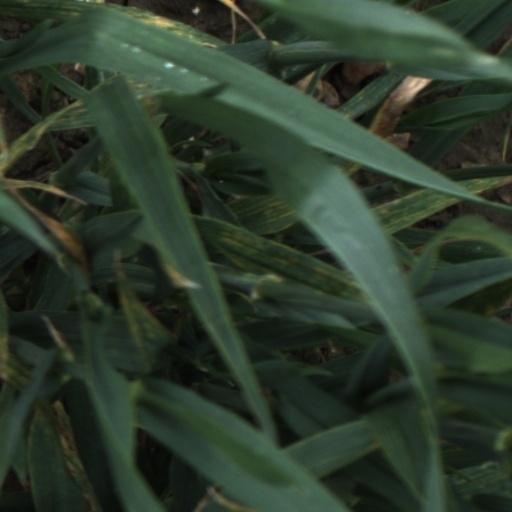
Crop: wheat